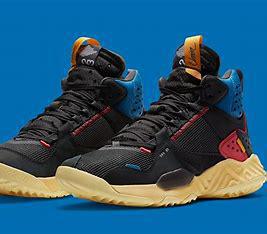
Brand: Jordan
Model: Delta